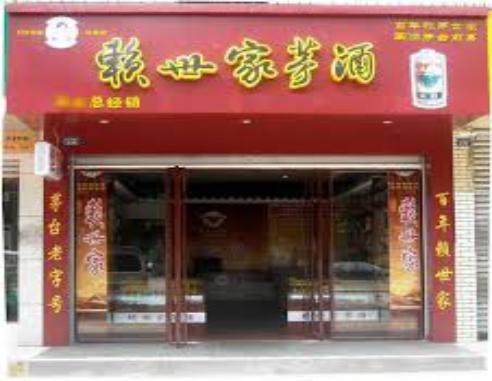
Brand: laimao
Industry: Food